The Joshua Tree Tours 2017 and 2019

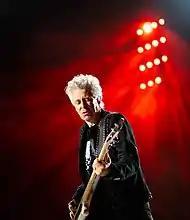
Clayton lit by one of the cantilevered trusses of Bad Boy lighting fixtures

Due to the decision to keep the video screen unobstructed, the amount of possible lighting positions was reduced. All of the moving lighting fixtures were PRG Bad Boy spotlights, most of the high-powered variety; the fixture was chosen for its high throw distance and was made as bright as possible. Each of the four cantilevers held 16 Bad Boys, arranged on ladder-like trusses in a 4×4 arrangement, while a full row of Bad Boys was built into the top and bottom of the video screen. The four delay towers featured lighting, as did six platforms in the highest stadium seats. In total, 218 Bad Boys were used. The fixture was integrated into a spotlight control system called PRG GroundControl. Developed by Williams with PRG, the system outfitted the spotlights with video cameras, allowing an operator using a control unit at ground level to see the fixtures' point-of-view on a video monitor. This enabled them to operate more than one spotlight. The lights could be placed in locations where a person would not fit, thus negating the need for riggers, or in Williams's words, "the need to hoist burly men in yellow T-shirts high into the air". The GroundControl system comprised 11 high-output Bad Boys and 9 Longthrow Bad Boys, managed by 17 operators. The static lighting fixtures included: 56 Martin by Harman Atomic strobe lights with scrollers; 8 Hubbell sodium-vapor lamps; 6 HungaroFlash T-Light Pro 85K fixtures on the stage floor; 400 DWE bulbs in TMB ProCan units; and 48 overhead Chroma-Q Color Force 48 LED battens. Lighting director Mark "Sparky" Risk operated three MA Lighting grandMA2 full control consoles and one grandMA2 light console.